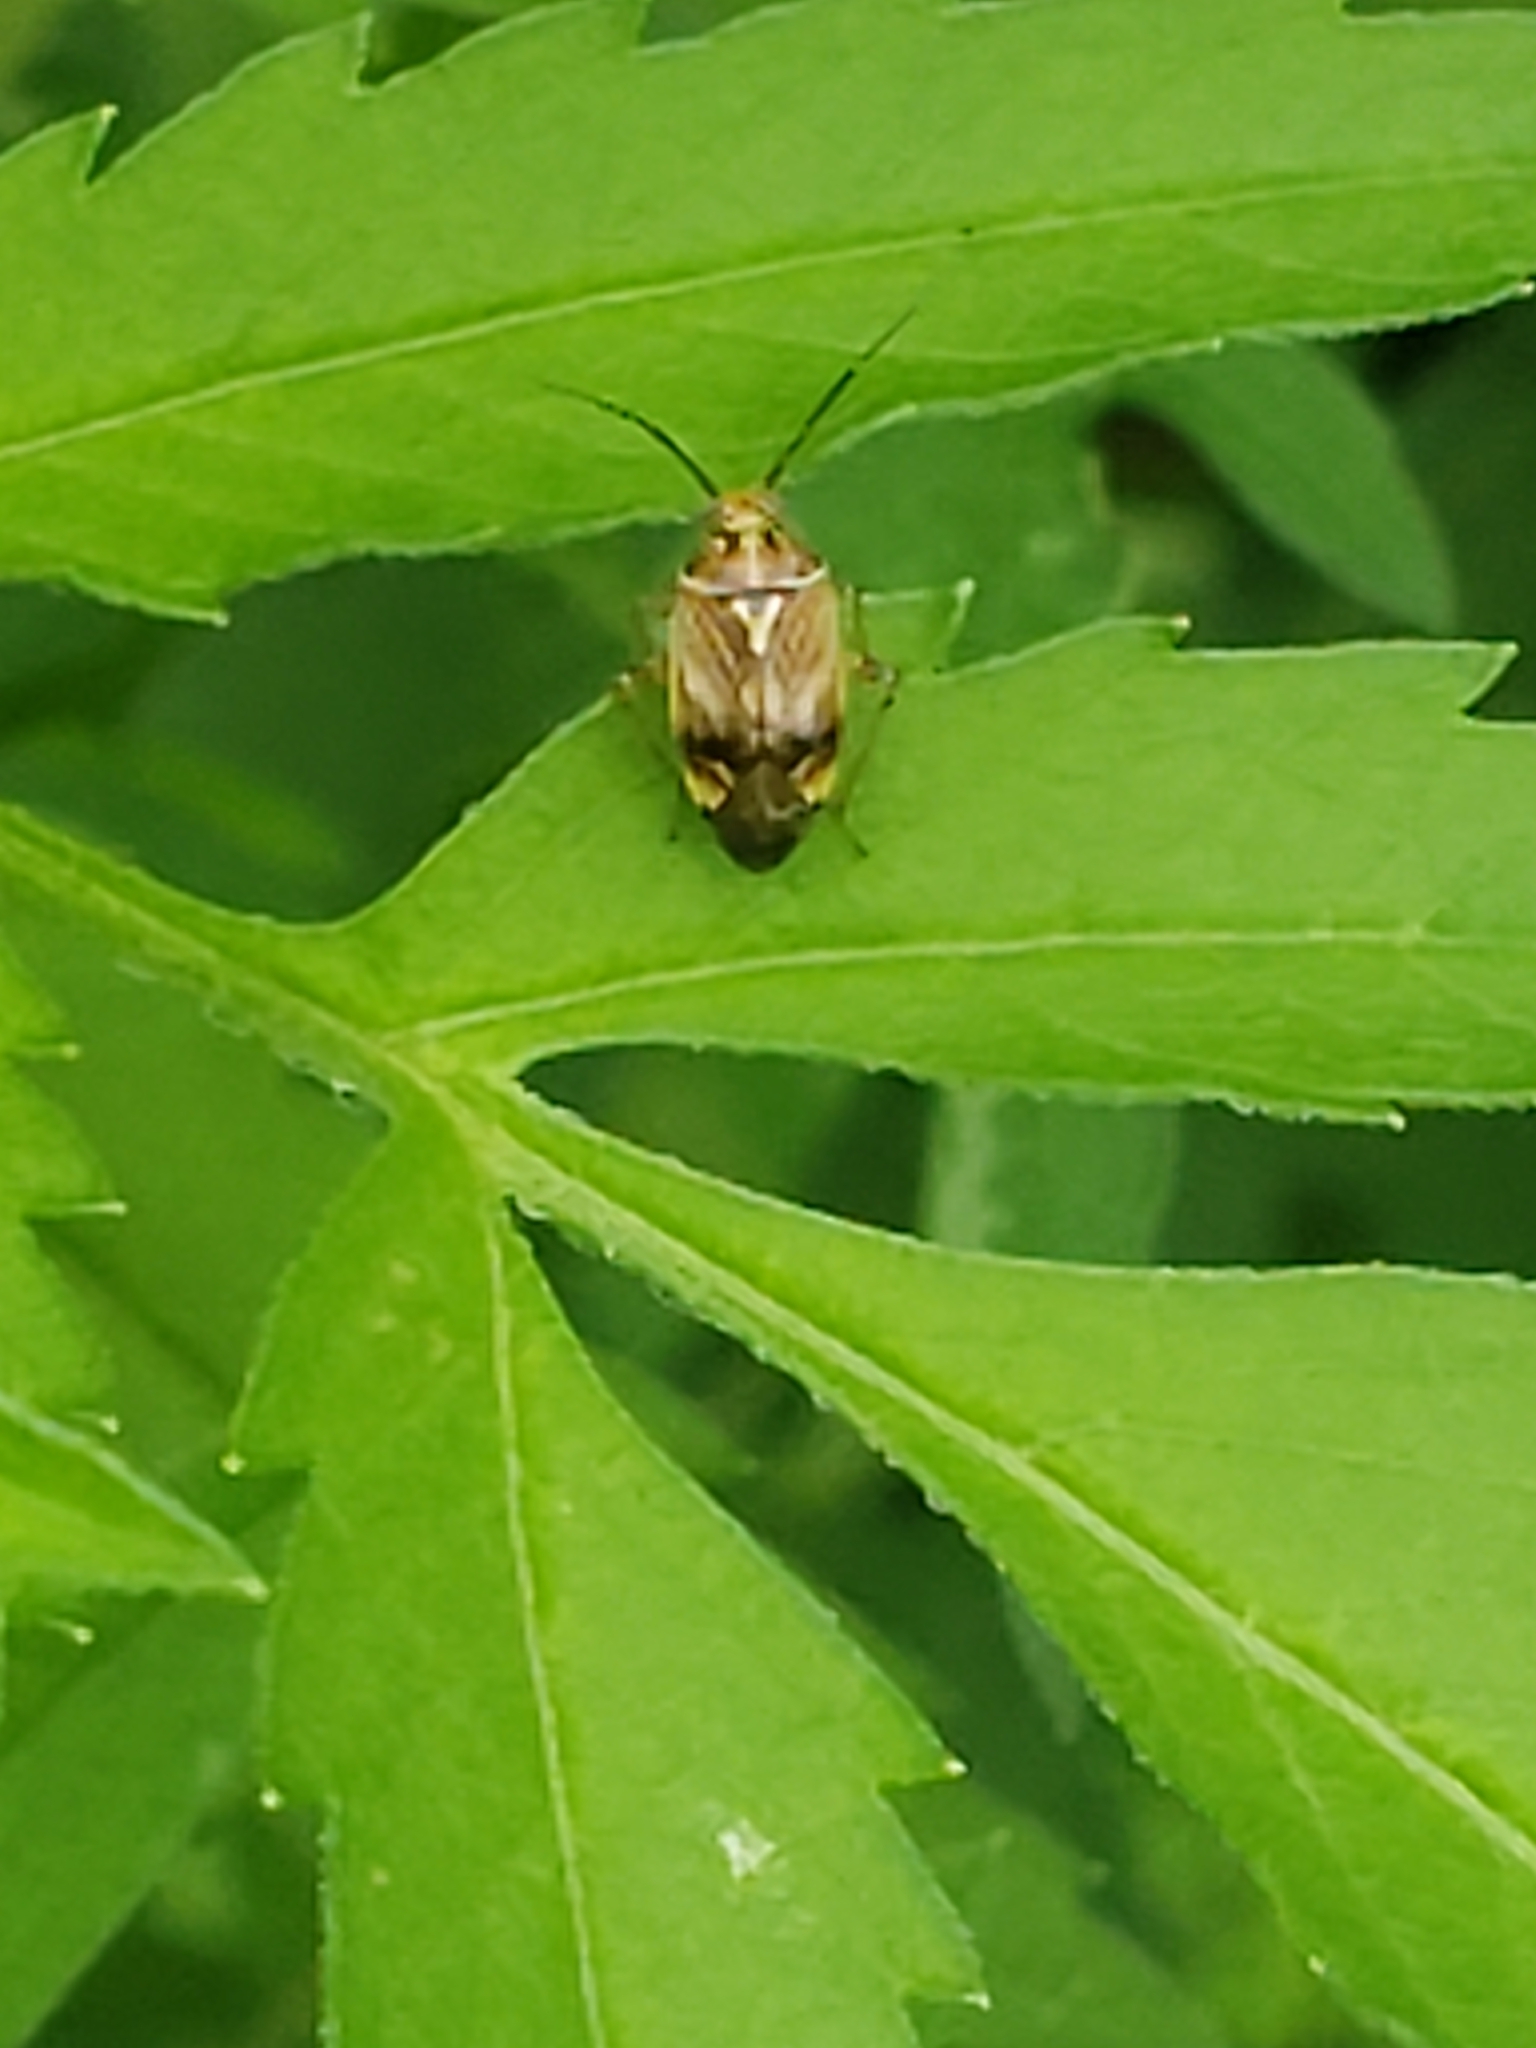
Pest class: lygus_bug